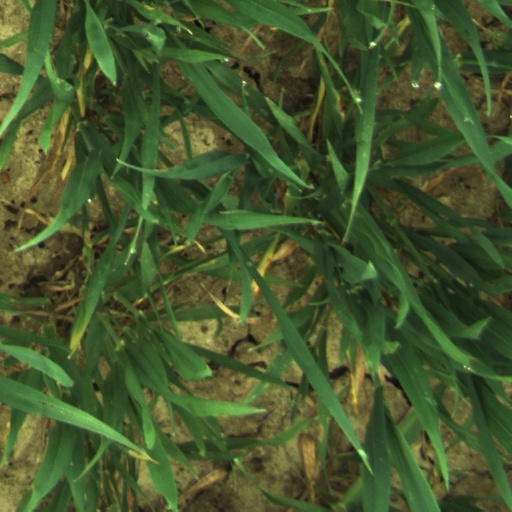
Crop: wheat